Yuri Panteleyev

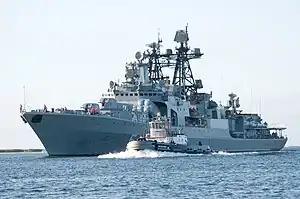
Panteleyev's namesake, the "Udaloy"-class destroyer , in 2012

From April 1967 Panteleyev served as a professor-consultant to the Naval Academy's Academic Council, retiring in March 1968. He had written several non-fiction books during his career, including "Naval Armaments of the Baltic Countries", published in 1933; "The Underwater War and the Merchant Fleet" in 1934, and a biography of Admiral Stepan Makarov, published in 1949. In 1965 he published "The Sea Front", and in retirement in 1974 published his memoirs "Half a Century in the Navy". He continued his love of yachting, and in 1958 was awarded the title of Master of Sports. The final part of his memoirs, "Sail is my life" appeared posthumously in 1984. Over the course of his career Panteleyev received the Order of Lenin, the Order of the Red Banner four times, the Order of Nakhimov First Class and the Order of the Patriotic War First Class, as well as the Order of the Red Banner of Labour, the Order of the Red Star three times, and the British honour of Companion of the Order of the Bath.